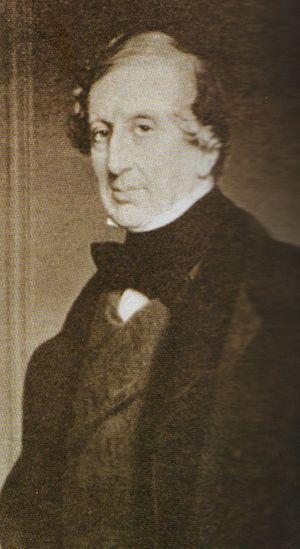
Carlo Emmanuele dal Pozzo, 5ᵉ prince de Cisterna, est un noble italien du XIXᵉ siècle, homme politique du Royaume de Sardaigne.